Haiti

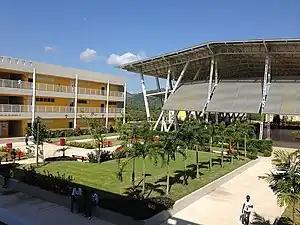
The Universite Roi Henri Christophe in Limonade

Toussaint Louverture International Airport, located north-northeast of Port-au-Prince proper in the commune of Tabarre, is the primary hub for entry and exit into the country. It has Haiti's main jetway, and along with Cap-Haïtien International Airport handles the vast majority of the country's international flights. Cities such as Jacmel, Jérémie, Les Cayes, and Port-de-Paix have smaller, less accessible airports that are serviced by regional airlines and private aircraft.